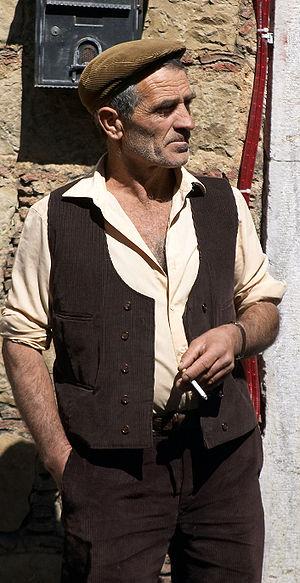
La coppola est un type traditionnel de bonnet plat généralement porté en Sicile, en Calabre, en Sardaigne et l'île française de Corse. Utilisée pour la première fois par les nobles anglais à la fin du XVIIIᵉ siècle, la coppola a commencé à être utilisée en Sicile et en Calabre au début du XXᵉ siècle comme casquette de conduite, généralement portée au volant d'une voiture. La coppola est généralement fabriquée en tweed.